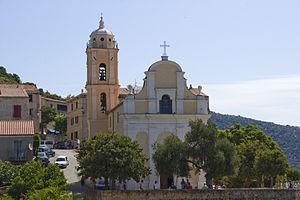
Corse - Cargèse - Eglise Latine
Cargèse est une commune française située dans la circonscription départementale de la Corse-du-Sud et le territoire de la collectivité de Corse. Elle appartient à l'ancienne piève de Sevinfuori, dans les Deux-Sevi.